Cannabis political parties of the United States

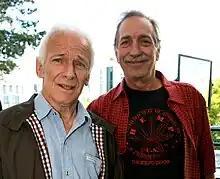
Dennis Peron, left, and Arlin Troutt, 1996 Grassroots Party nominees for U.S. president and Vice-president

The Grassroots Party, founded in Minnesota in 1986, often ran candidates for state and federal offices. The party was active in Iowa, Minnesota, and Vermont. Grassroots Party nominated candidates for every presidential election from 1988 to 2000.